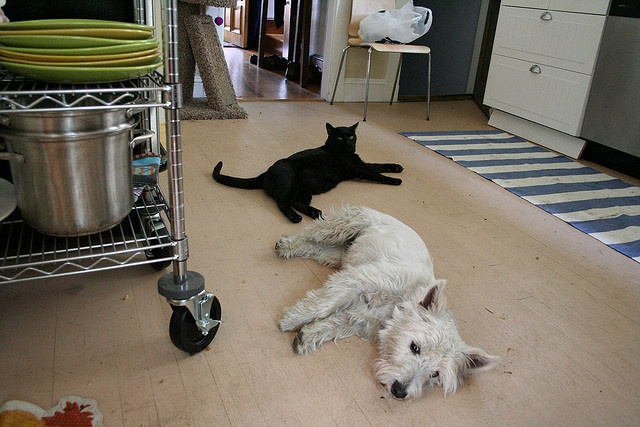
A white dog laying on the floor next to a black cat.
A cat and a dog are laying on a kitchen floor.
A white dog and black cat lay on wood floor.
A DOG AND CAT LOUNGING ON THE KITCHEN FLOOR.
A dog and a cat that is laying down on a carpet.